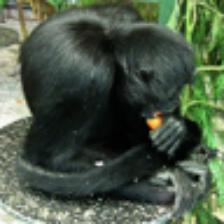
Label: NonHuman